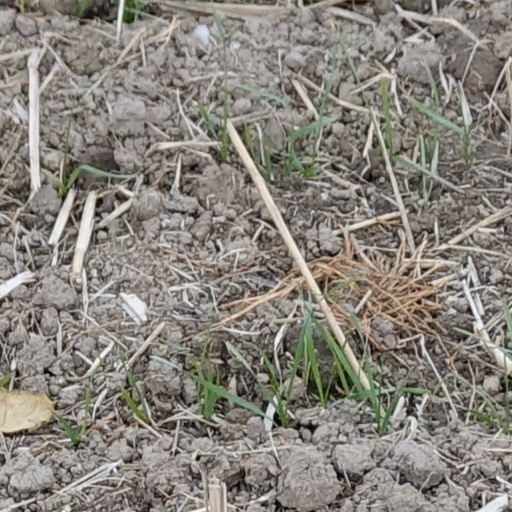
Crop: wheat